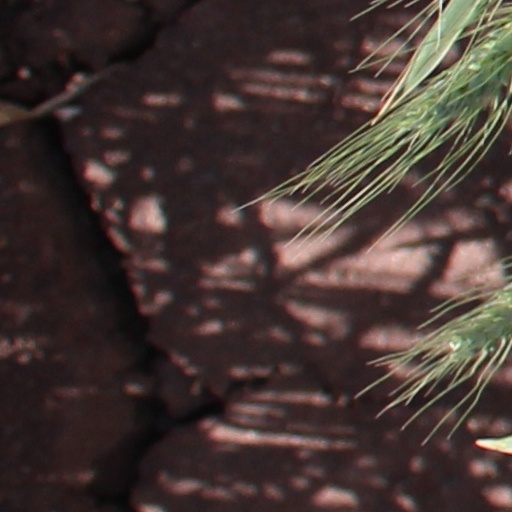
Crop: wheat